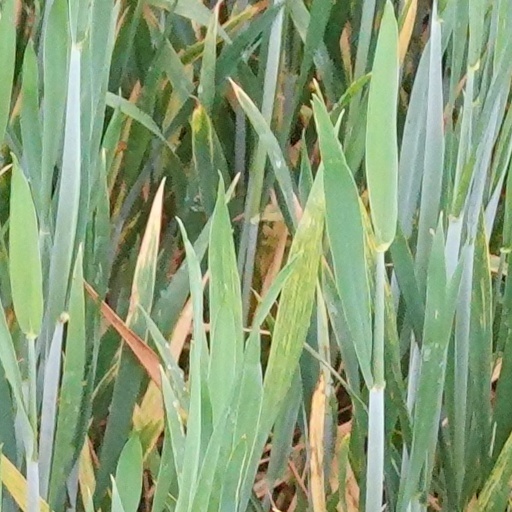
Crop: wheat